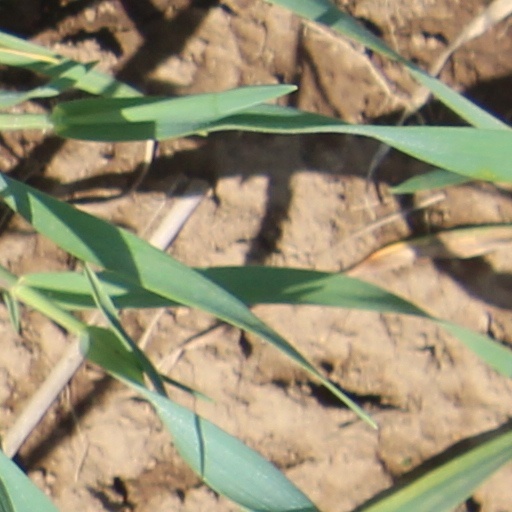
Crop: wheat